Saint Paul's Catholic Church, Bergen

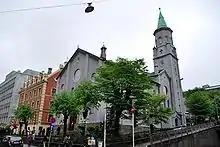
Saint Paul's Catholic Church and school

Saint Paul's Catholic Church is a Roman Catholic church in Bergen, Norway. It is located at Christies street and Nygård street between Lille Lungegårdsvann and Nygårdshøyden.